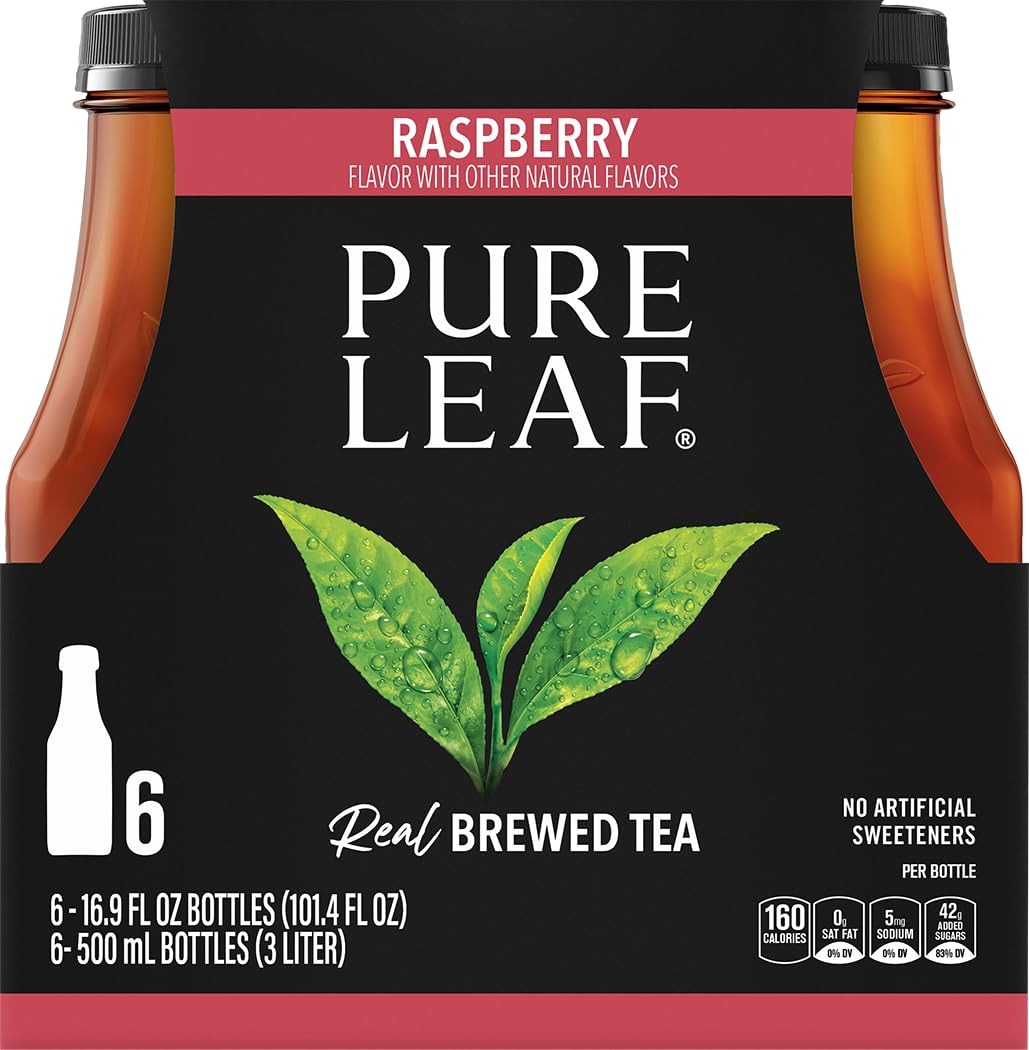
Item Name: Pure Leaf Raspberry Iced Tea, 16.9 Fl Oz (Pack of 6)
Bullet Point 1: Pack of six bottles, 16.9 Fl Oz per bottle
Bullet Point 2: 160 calories per bottle
Bullet Point 3: Instructions: Refrigerate after opening
Value: 101.4
Unit: Fl Oz

Price: 7.99